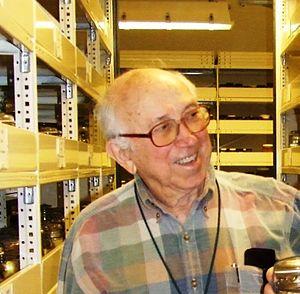
Robert Frederick Inger est un herpétologiste américain né le 10 septembre 1920 à Saint-Louis, Missouri.